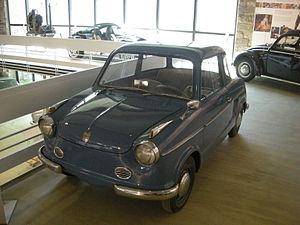
Les NSU Prinz sont des automobiles développées par le constructeur allemand NSU de 1957 à 1972. Elles subissent de nombreux restylages tout au long de leur production.